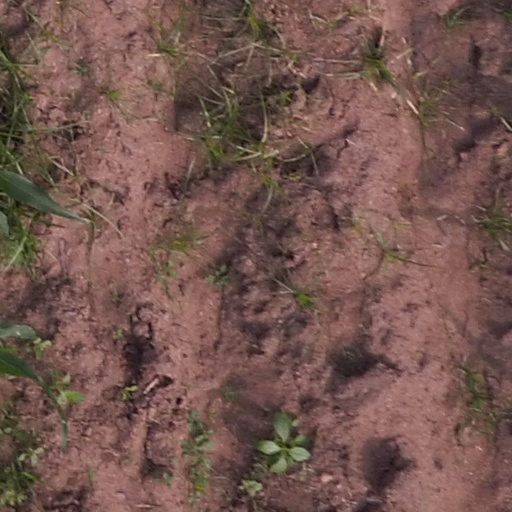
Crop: maize; corn